Aécio de Borba

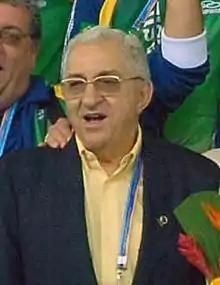
Aécio de Borba

Aécio de Borba Vasconcelos (6 April 1931 – 24 March 2021) was a Brazilian politician who served as a Deputy from 1983 to 1995 and 1997–1998.